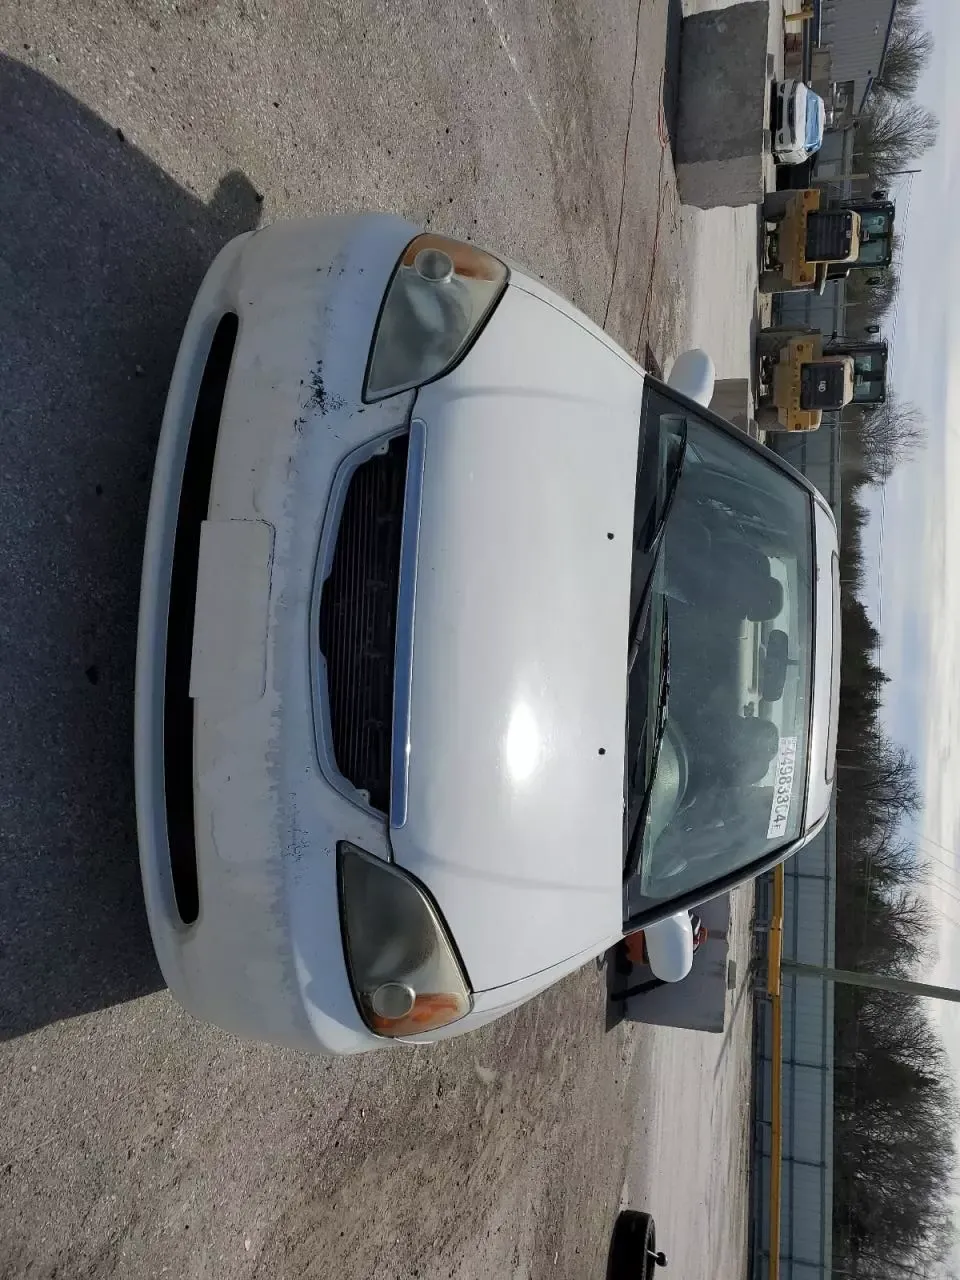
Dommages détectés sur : pare-choc avant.
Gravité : mineur